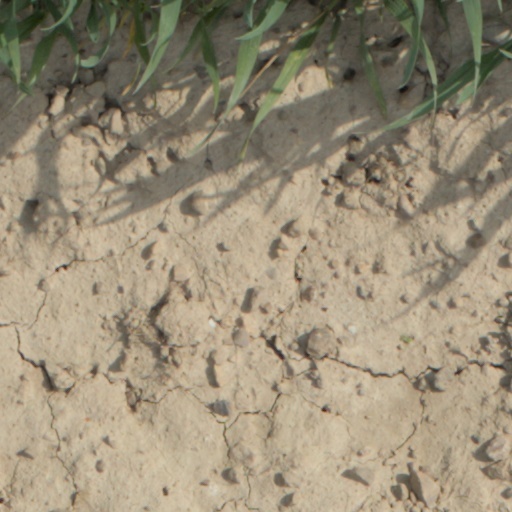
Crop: wheat